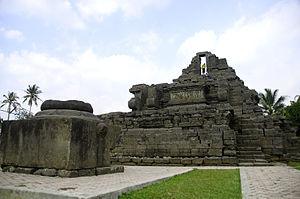
Le kabupaten de Malang, en indonésien Kabupaten Malang, est un kabupaten d'Indonésie de la province de Java oriental.